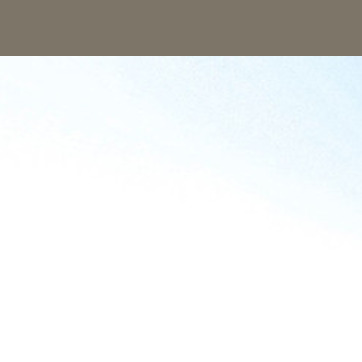
Material: sky